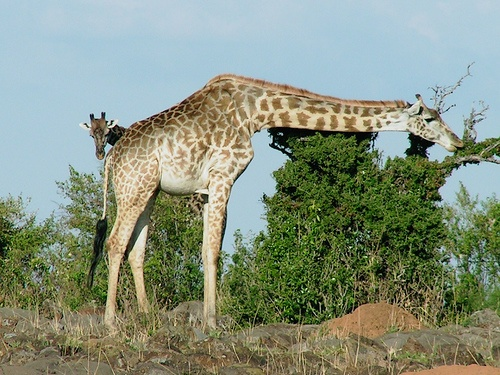
Two giraffe in the wilderness eating the top of a bush.
A giraffe bends over to graze on a tree.
two giraffes eating grass in the wild alone
A giraffe is leaning over to eat some leaves while another giraffe looks on.
A girafee is bent over grazing on top of a bush tree while the other girafee is looking.